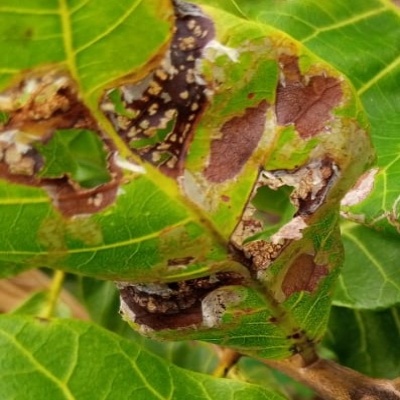
Crop: Cashew
Condition: leaf miner